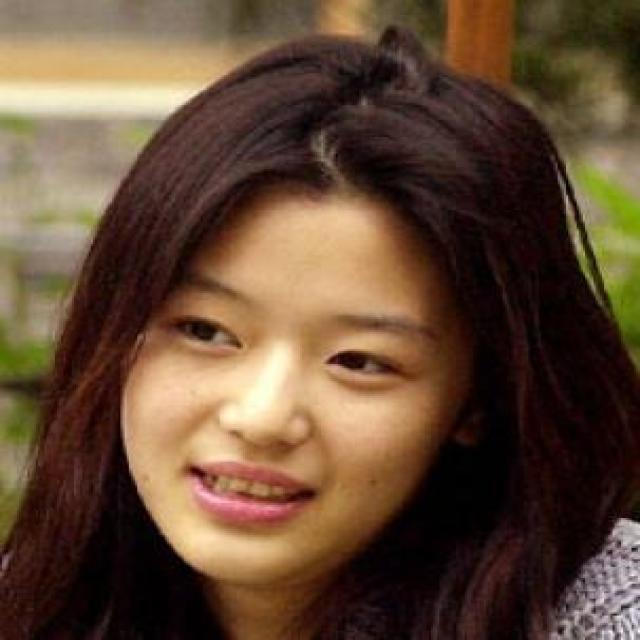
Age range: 21-44